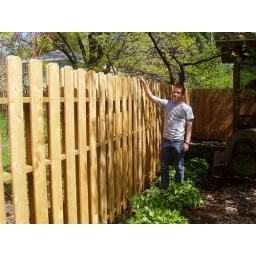
Paul building a fence in our backyard in Urbana, IL, duing March and April 2006.